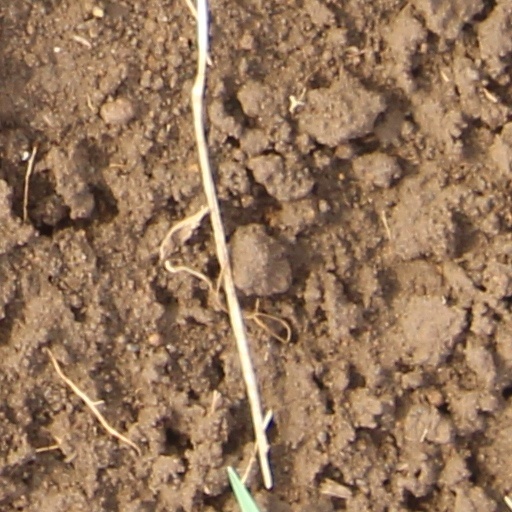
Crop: wheat